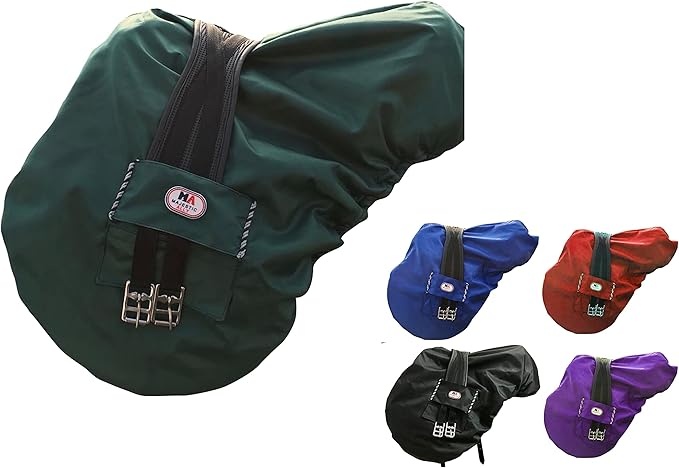
Majestic Ally Nylon Waterproof Fleece Lined Ride On English Saddle Cover-Multiple Color (Hunter Green)
About This Weather-Resistant Material: Crafted from high-quality water-repellent and durable material, this cover provides reliable protection, keeping your saddle clean and safeguarded from dust and scratches even in rainy and snowy conditions. Universal Fit: The elastic closure surrounding the cover ensures a snug and flexible fit, making it suitable for a wide range of saddle sizes and styles. Enhanced Protection: Crafted with water repellent cloth on the exterior and fleece lining on the interior, this saddle cover offers superior protection against scratches, dust, debris, and damage. Keep your saddle clean and safe, whether it's in storage or in use. All-Weather Riding: Reinforced slots for stirrups and a flap with braided rope make this saddle cover versatile for unpredictable weather. It allows you to ride confidently in rain or snow, keeping your saddle secure and protected. Stylish Choices: Choose from a variety of colors to match your style and preference, adding a touch of flair to your riding experience.
Brand: MajesticAlly
Category: Sporting Goods > Outdoor Recreation > Equestrian > Horse Tack Accessories > Saddle Accessories > Saddle Covers & Cases